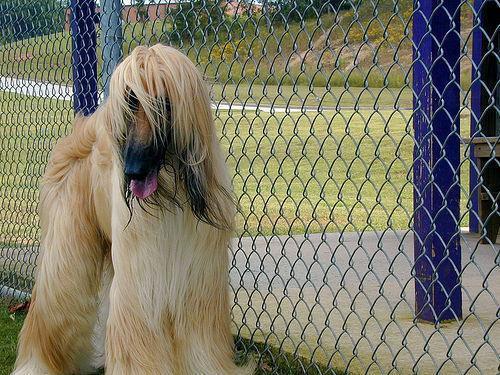
Afghan_hound